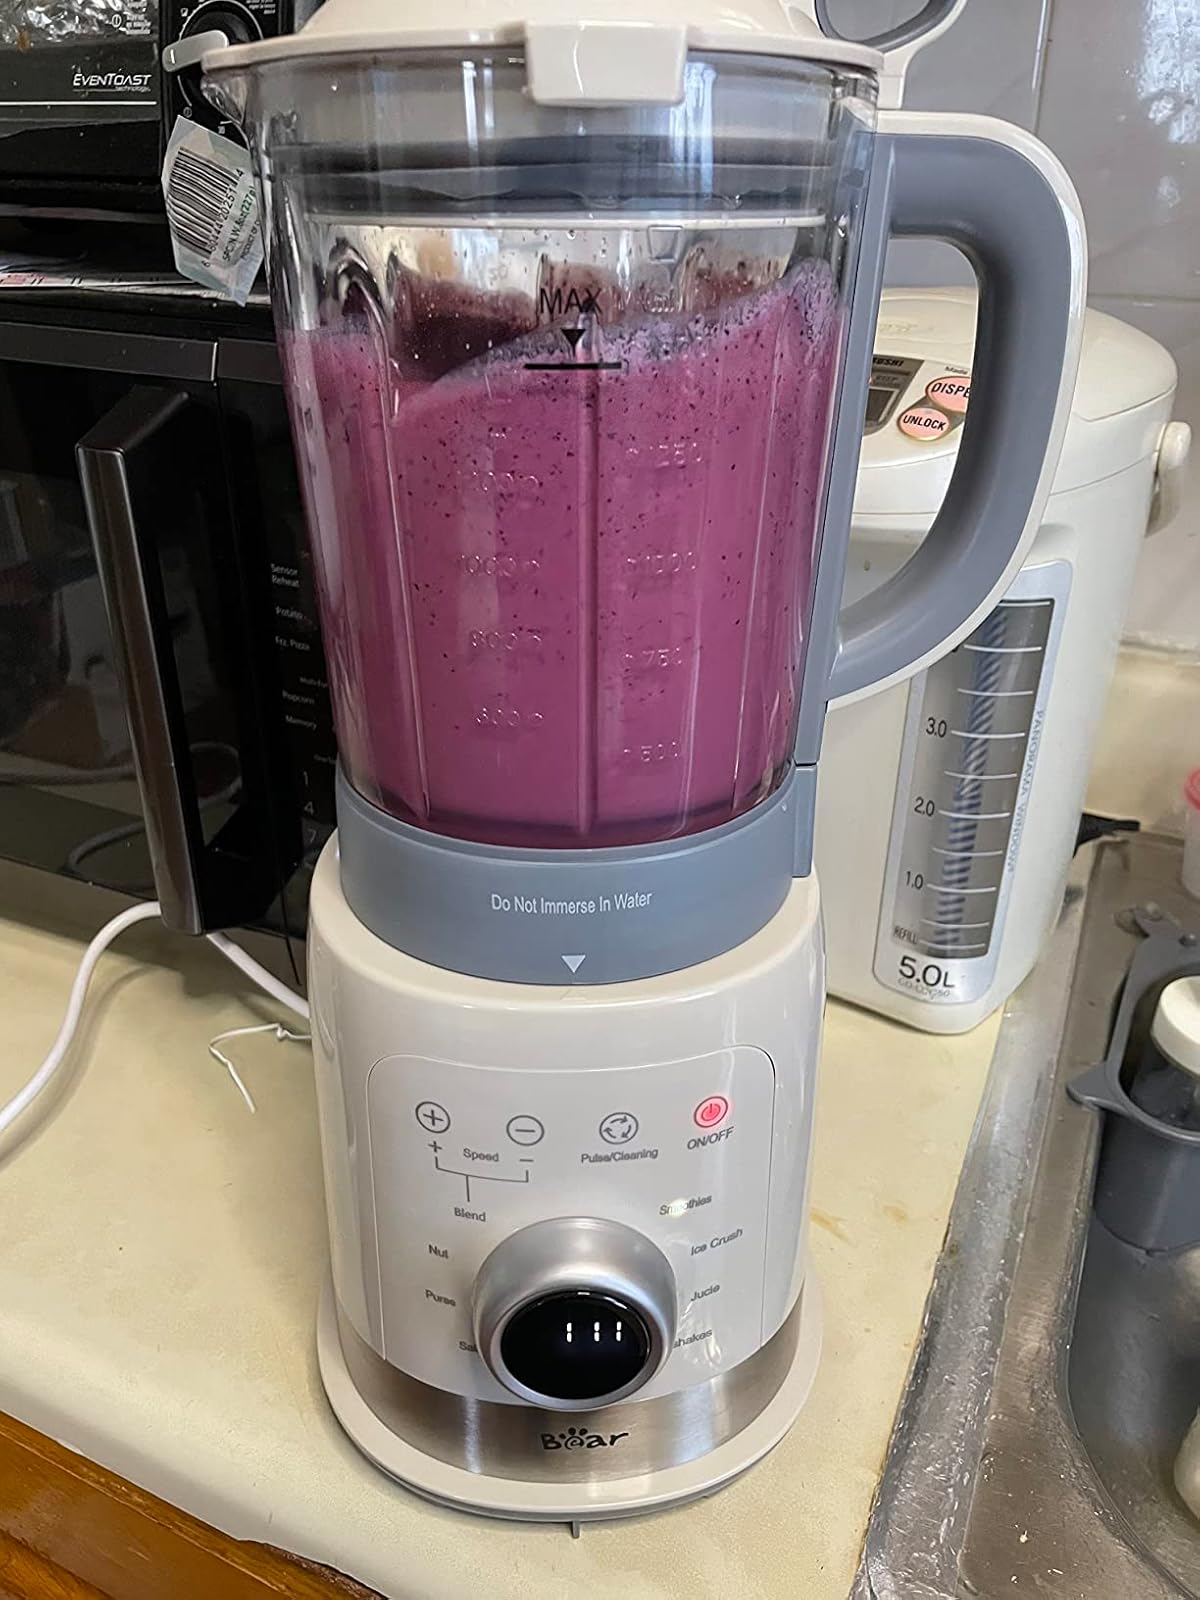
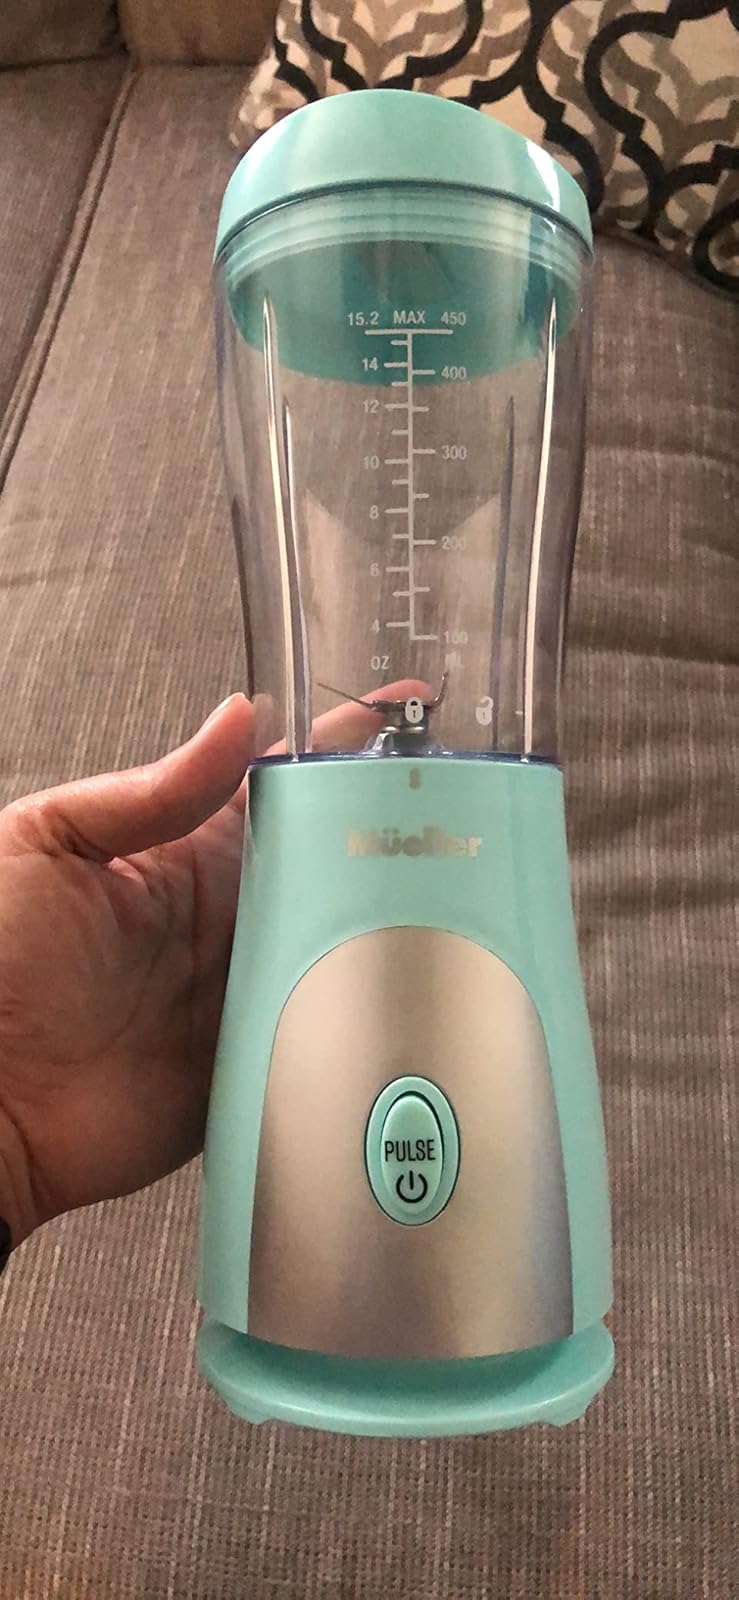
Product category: items_blender
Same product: no